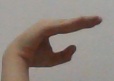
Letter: jeem